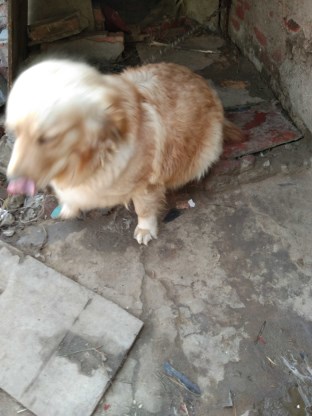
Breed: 5355-n000126-golden_retriever